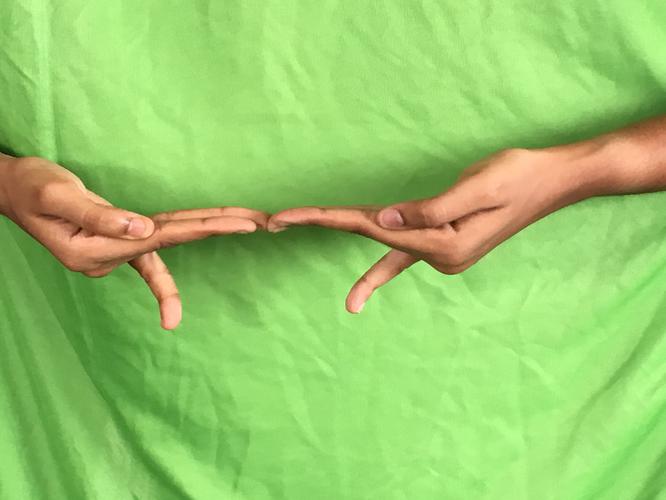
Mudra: Khatva
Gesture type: double_hand